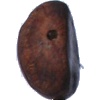
Label: Chestnut 1